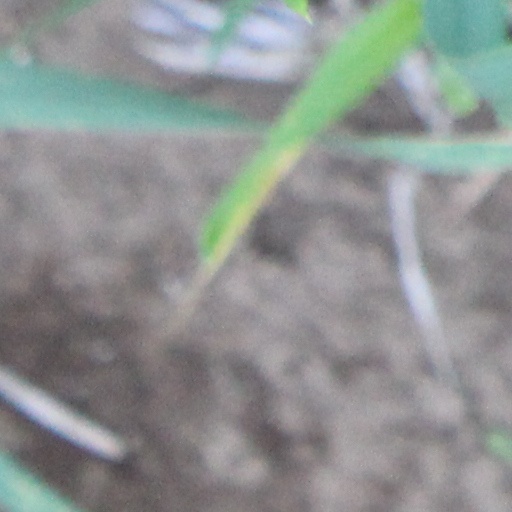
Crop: wheat